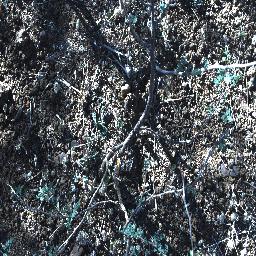
Label: negative